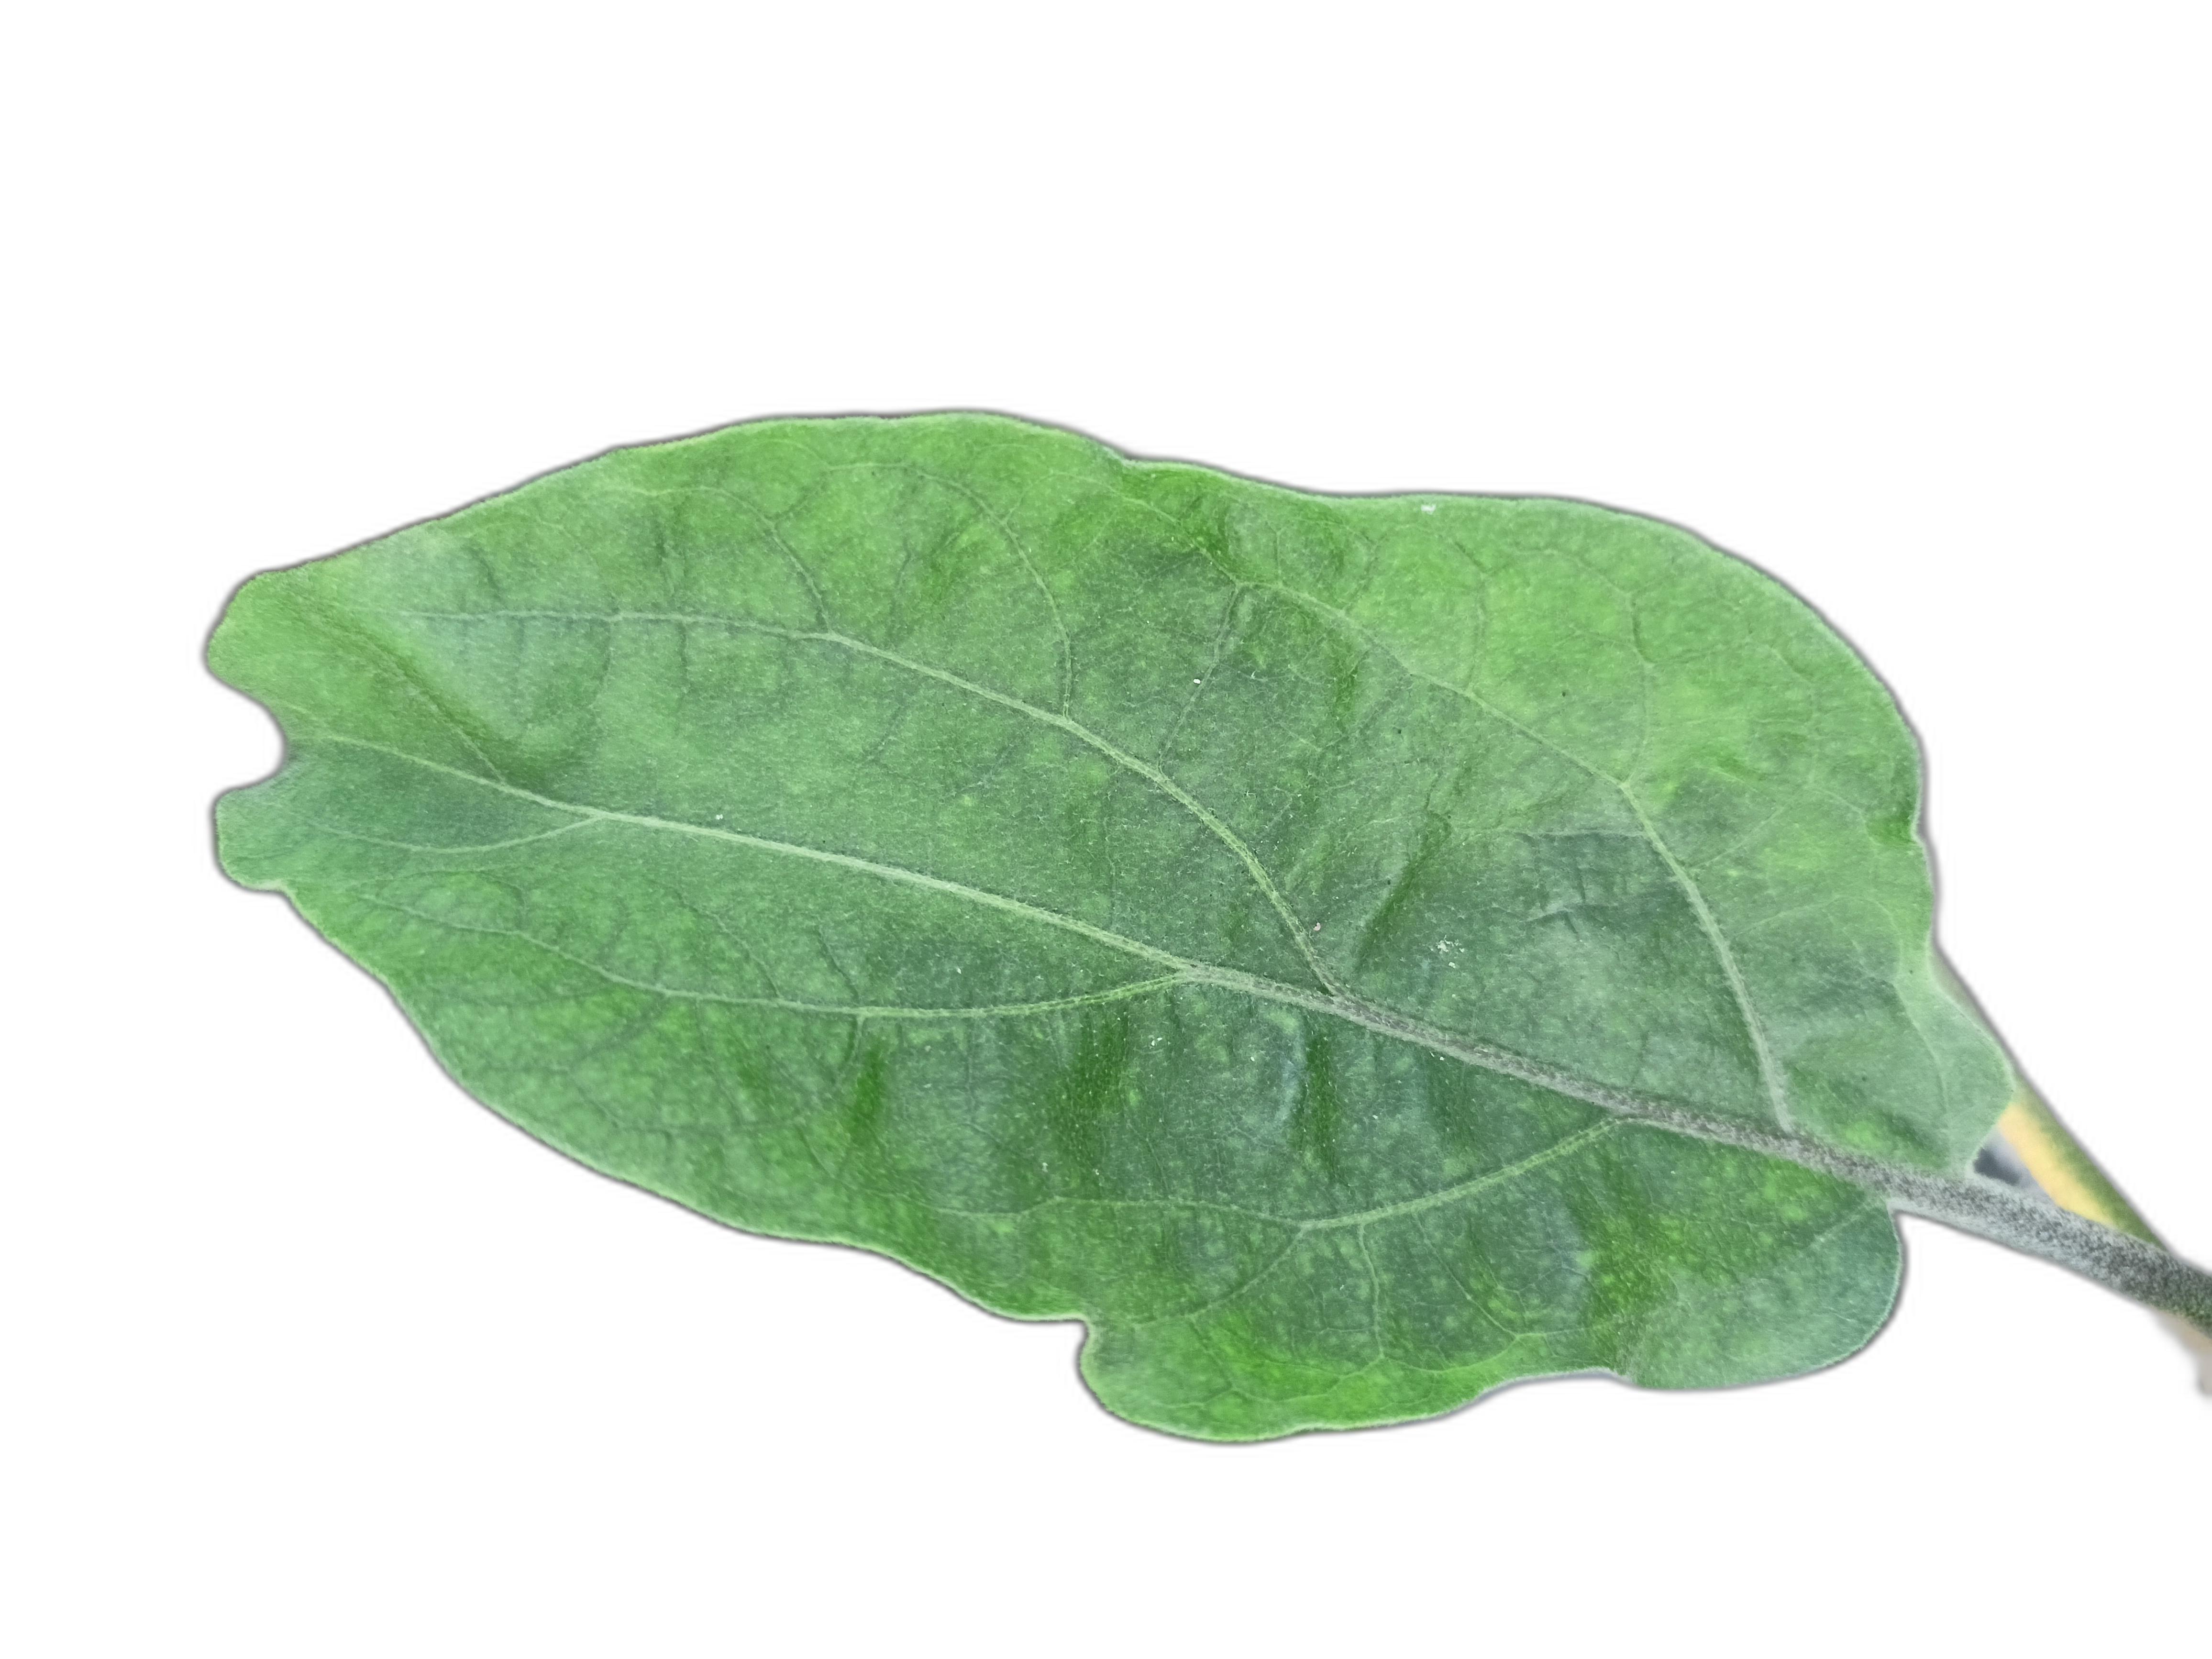
Label: Healthy Leaf